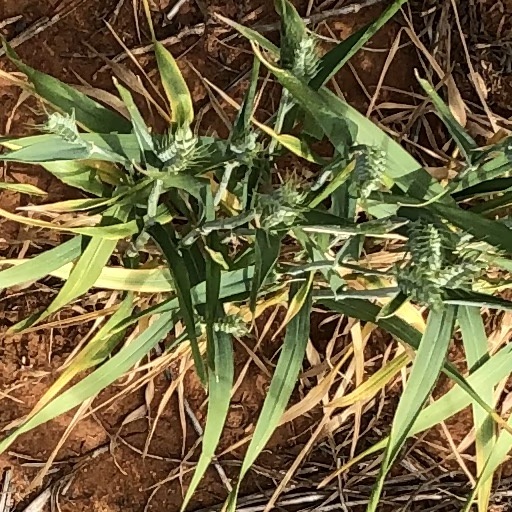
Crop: wheat